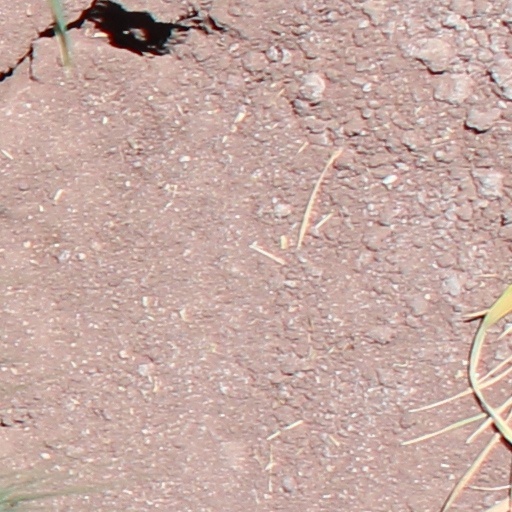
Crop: wheat